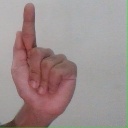
अक्षर: ळ